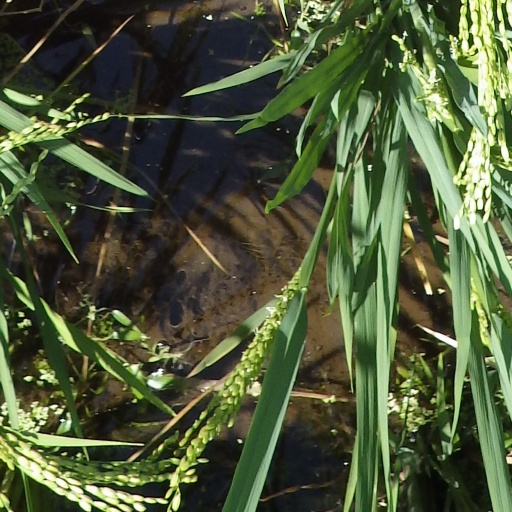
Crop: rice